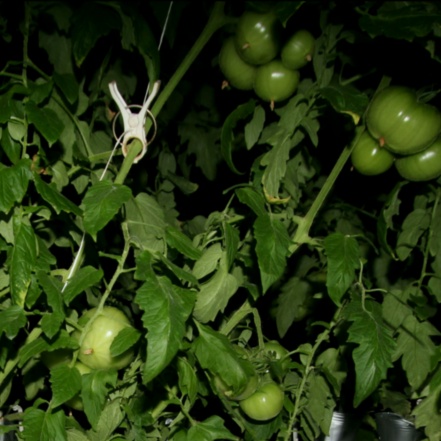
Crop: tomato